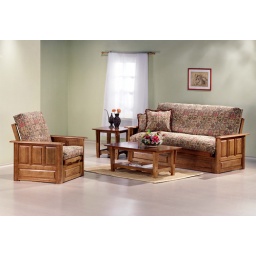
Midnight chair and full size futon with end table and coffee table in Medium Oak from Night &amp;amp; Day Furniture.